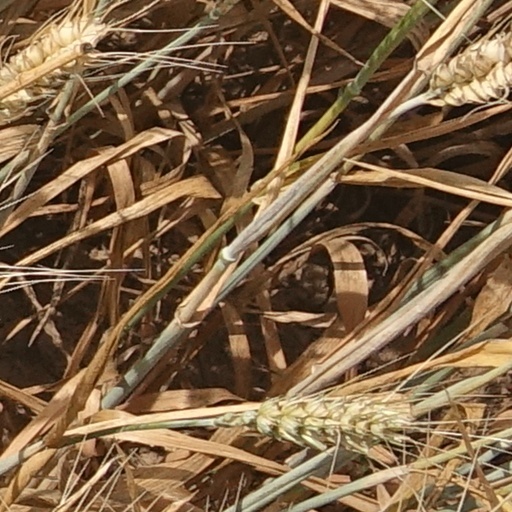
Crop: wheat